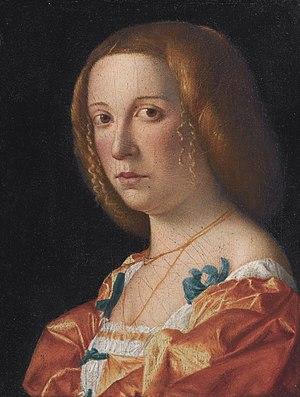
Giovanni Francesco Caroto est un peintre italien de la Renaissance italienne de l'école véronaise.